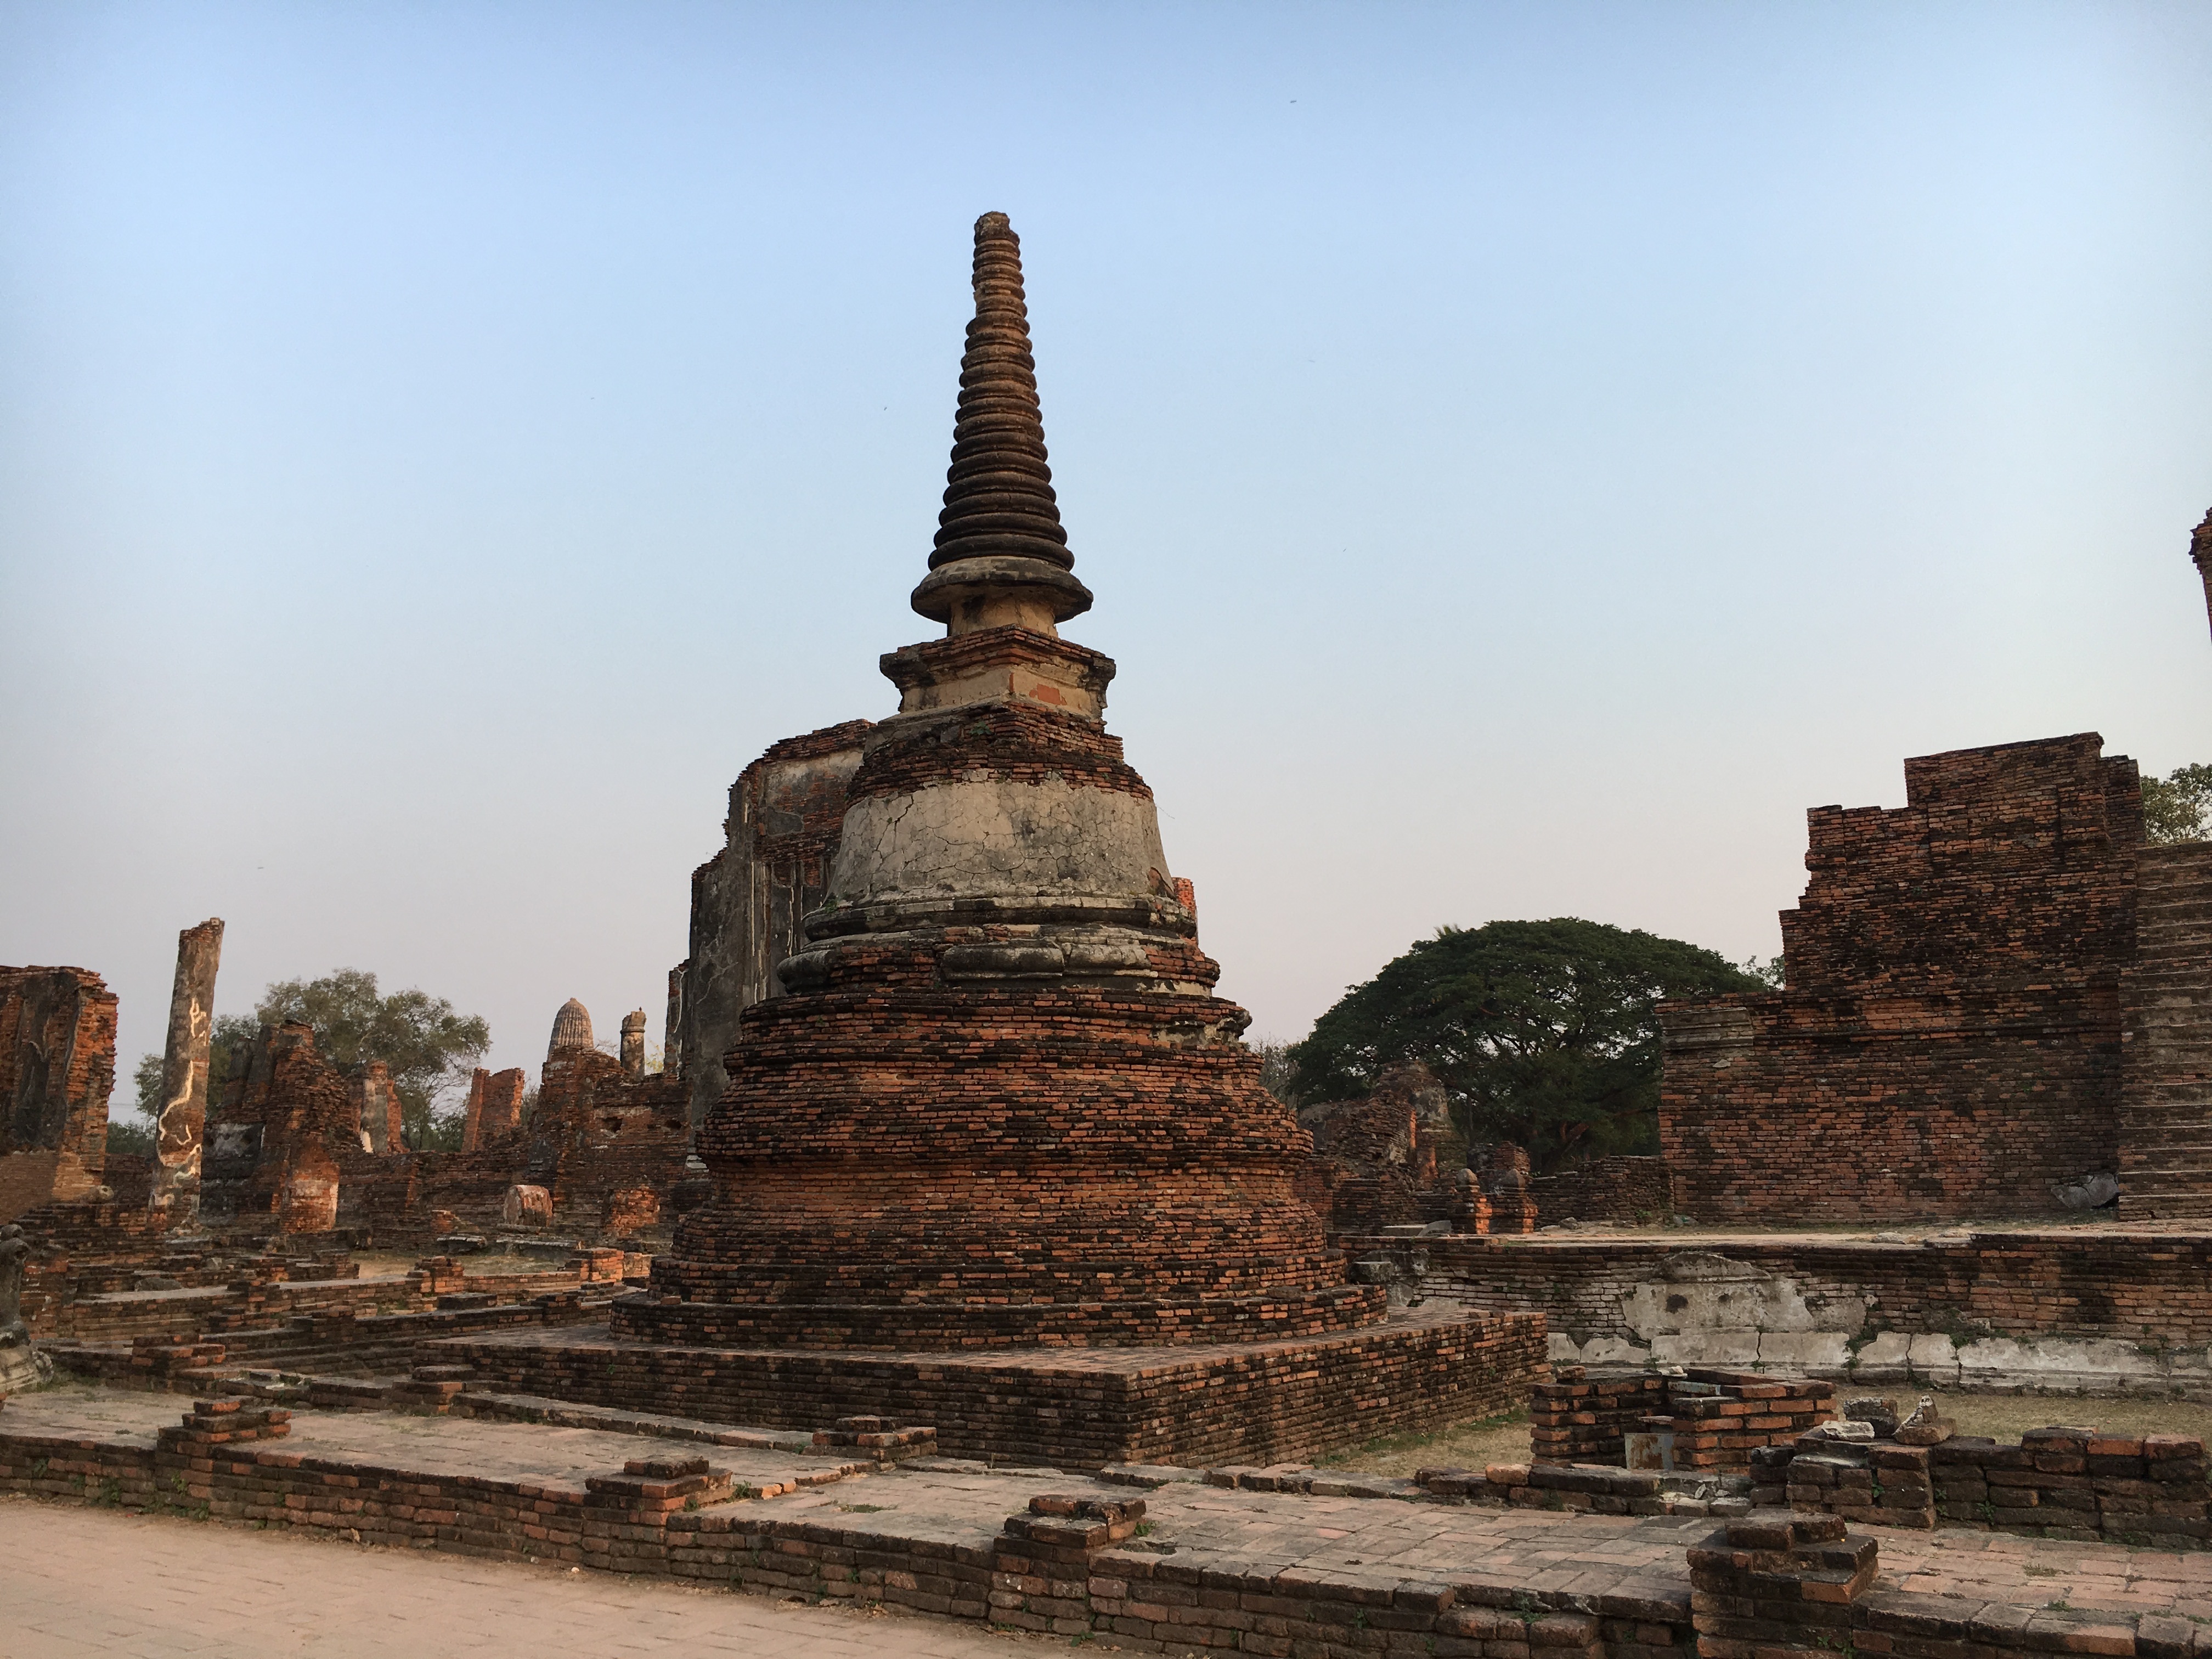
architecture, building, old, monument, travel, tower, asia, landmark, place of worship, thailand, places of interest, temple, ruins, history, historically, pagoda, wat, worth a visit, archaeological site, unesco world heritage site, hindu temple, historic site, ancient history, ayyutthaya, wat mahathat